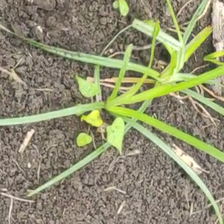
Weed species: Lavhala_(Cyperus_Rotundus)